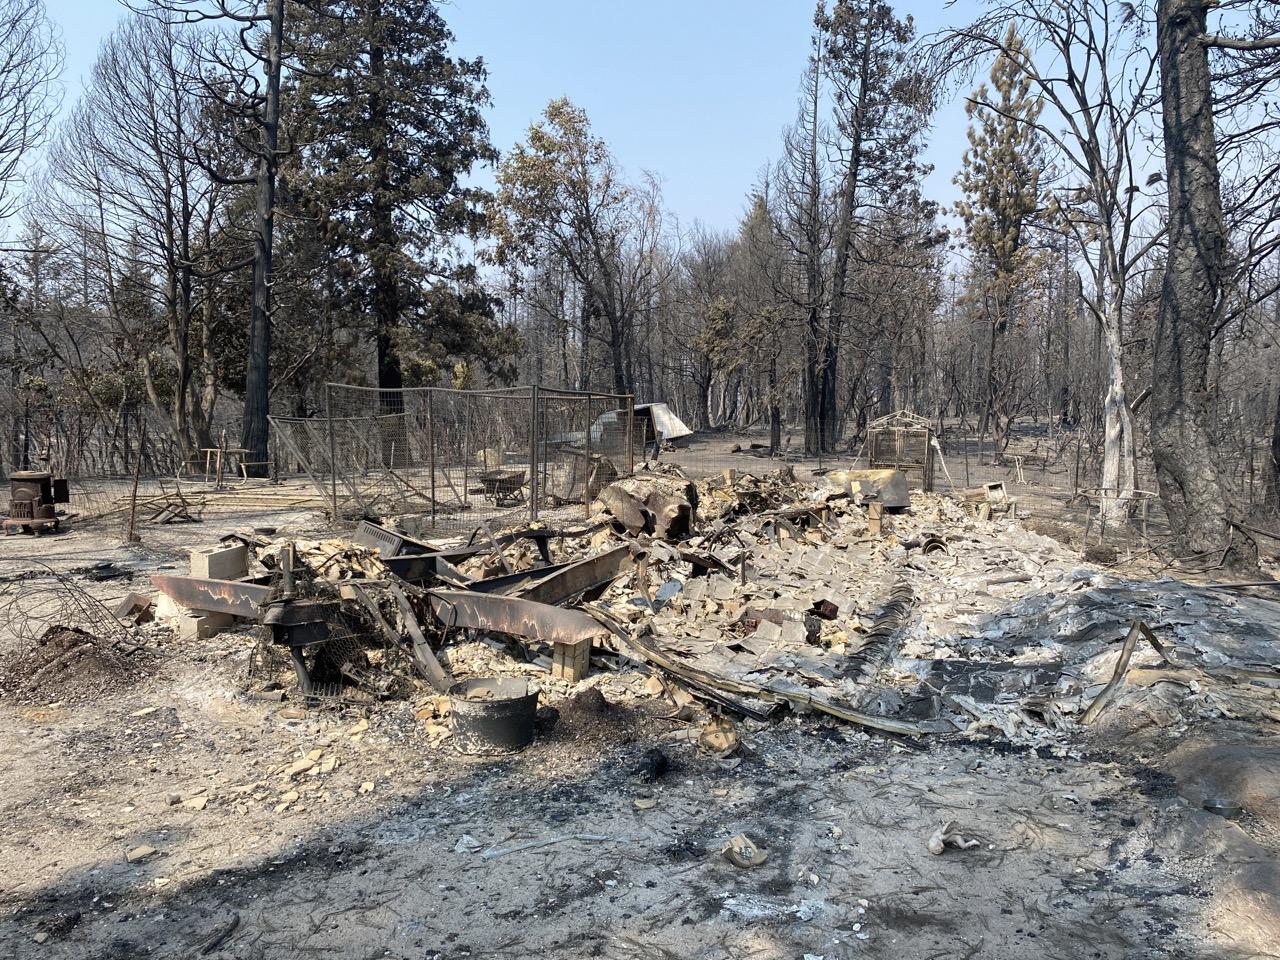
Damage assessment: destroyed